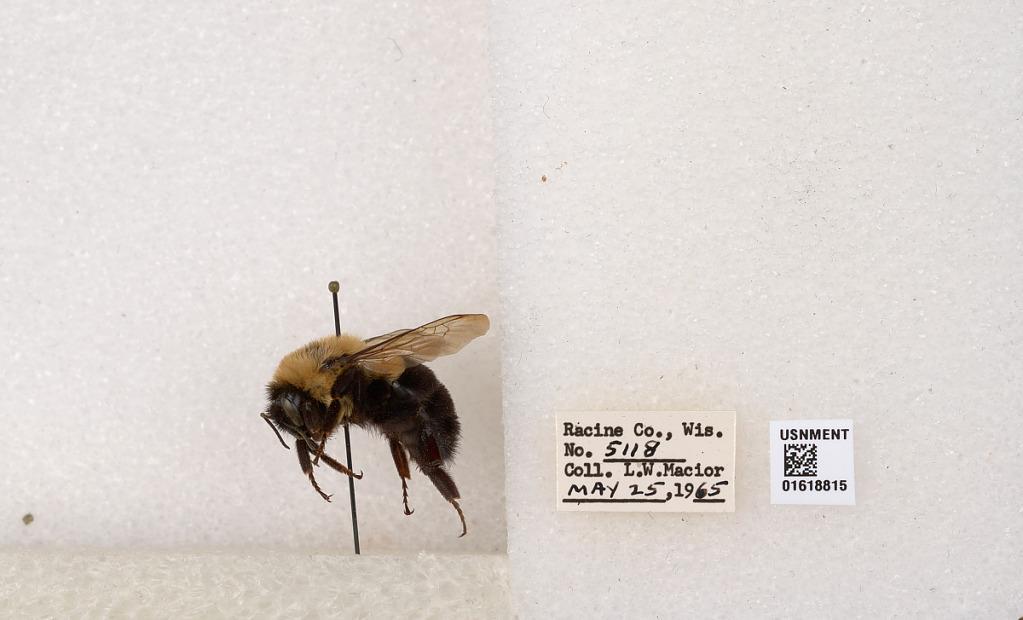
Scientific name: Bombus impatiens Cresson
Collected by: L. Macior
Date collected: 1965-5-25
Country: United States
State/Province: Wisconsin
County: Racine
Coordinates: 42.7299, -87.8123